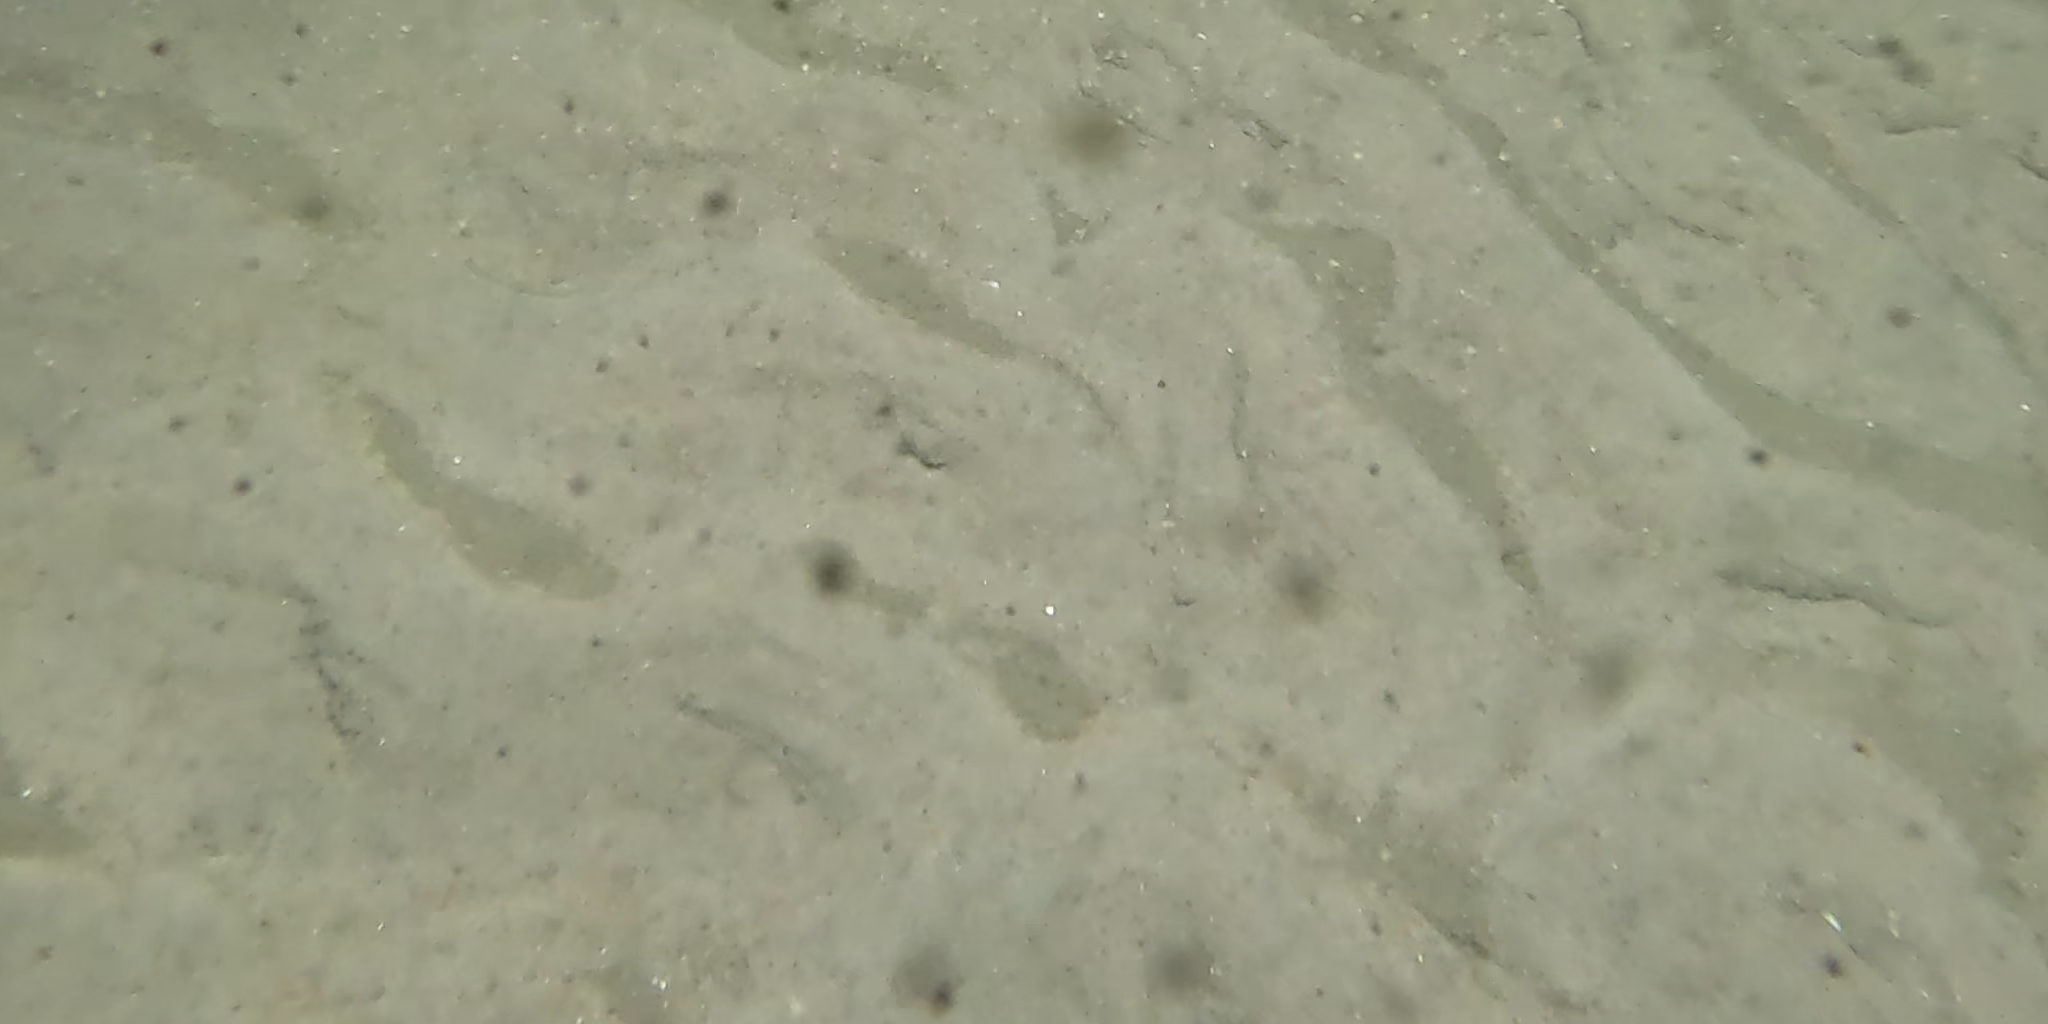
Seabed habitat: sand